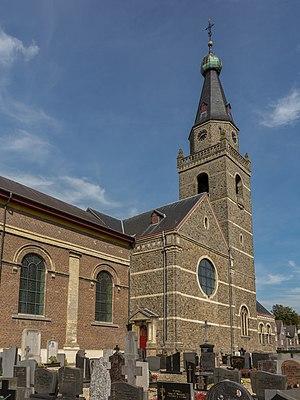
Wijlre est un village néerlandais situé dans la commune de Gulpen-Wittem, dans la province du Limbourg néerlandais. Le 1ᵉʳ janvier 2013, le village avait 2 560 habitants.